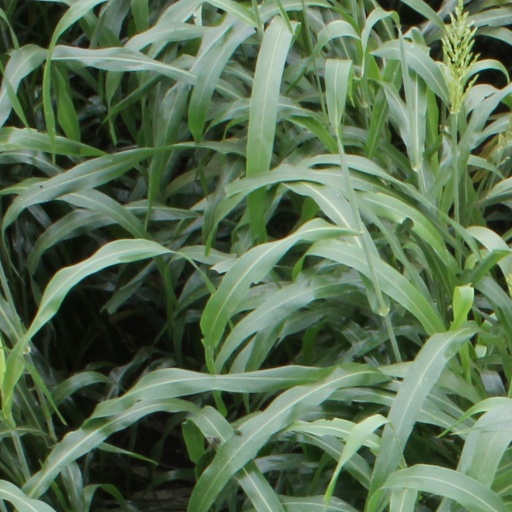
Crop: sorghum